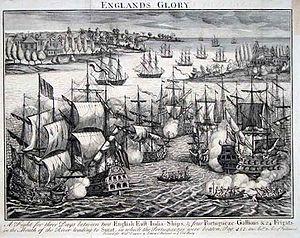
Gravure du XVIIIème siècle montrant la bataille de Swally livrée les 9/10 décembre 1612 entre des navires de la Bristish East India Company et la marine portugaise
La bataille de Swally est un engagement naval livrée les 9 et 10 décembre 1612 à Surat en Inde, dans l'État de Gujarat.